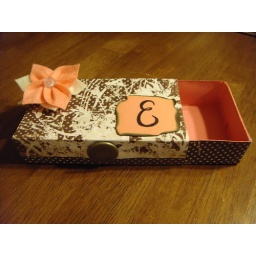
the box by itself... all pink and brown!